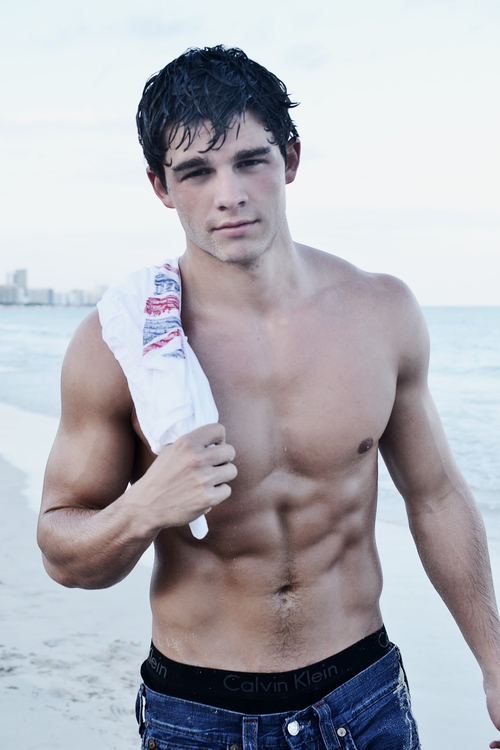
Gender: men